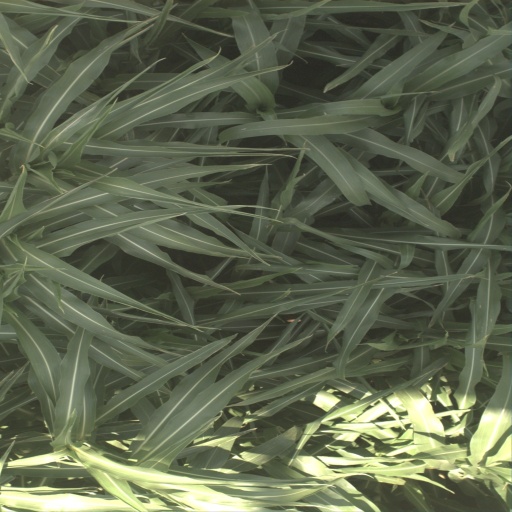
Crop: sorghum